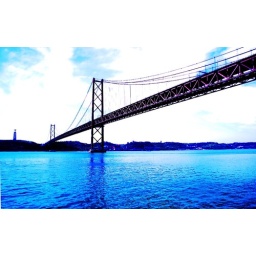
bridge over blue tide